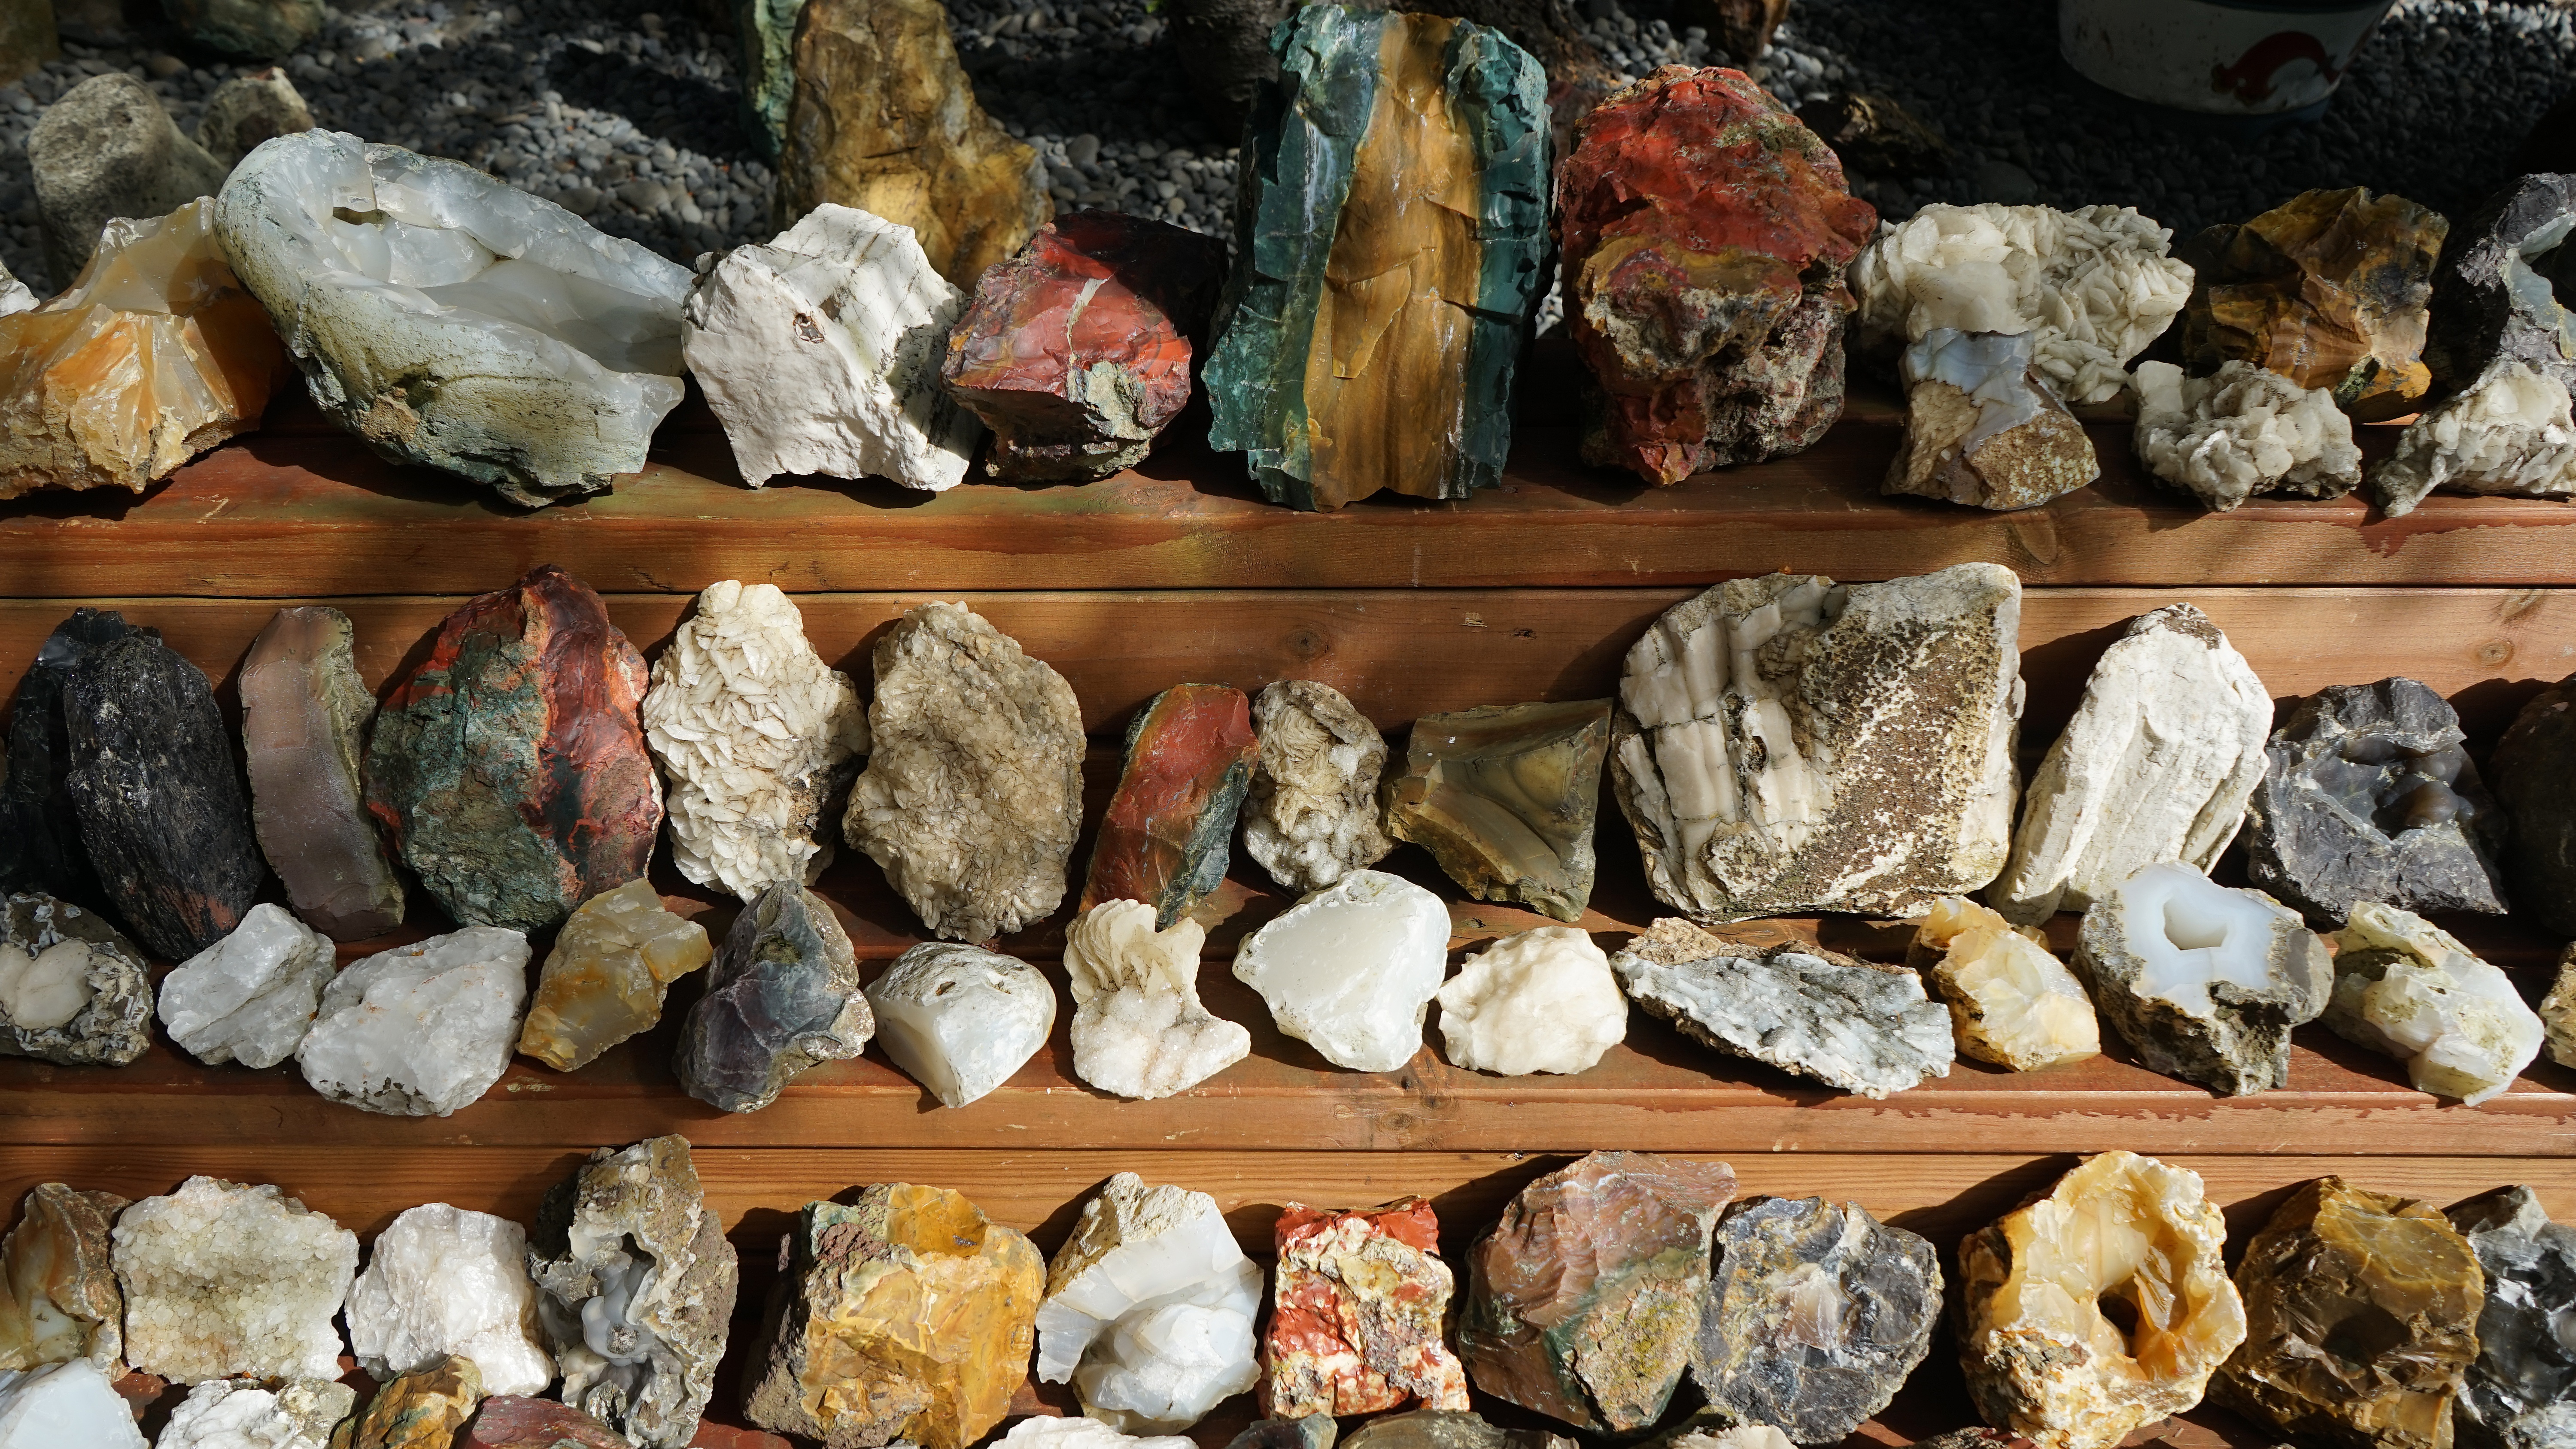
rock, wood, food, collection, seafood, material, rocks, stones, natural stones